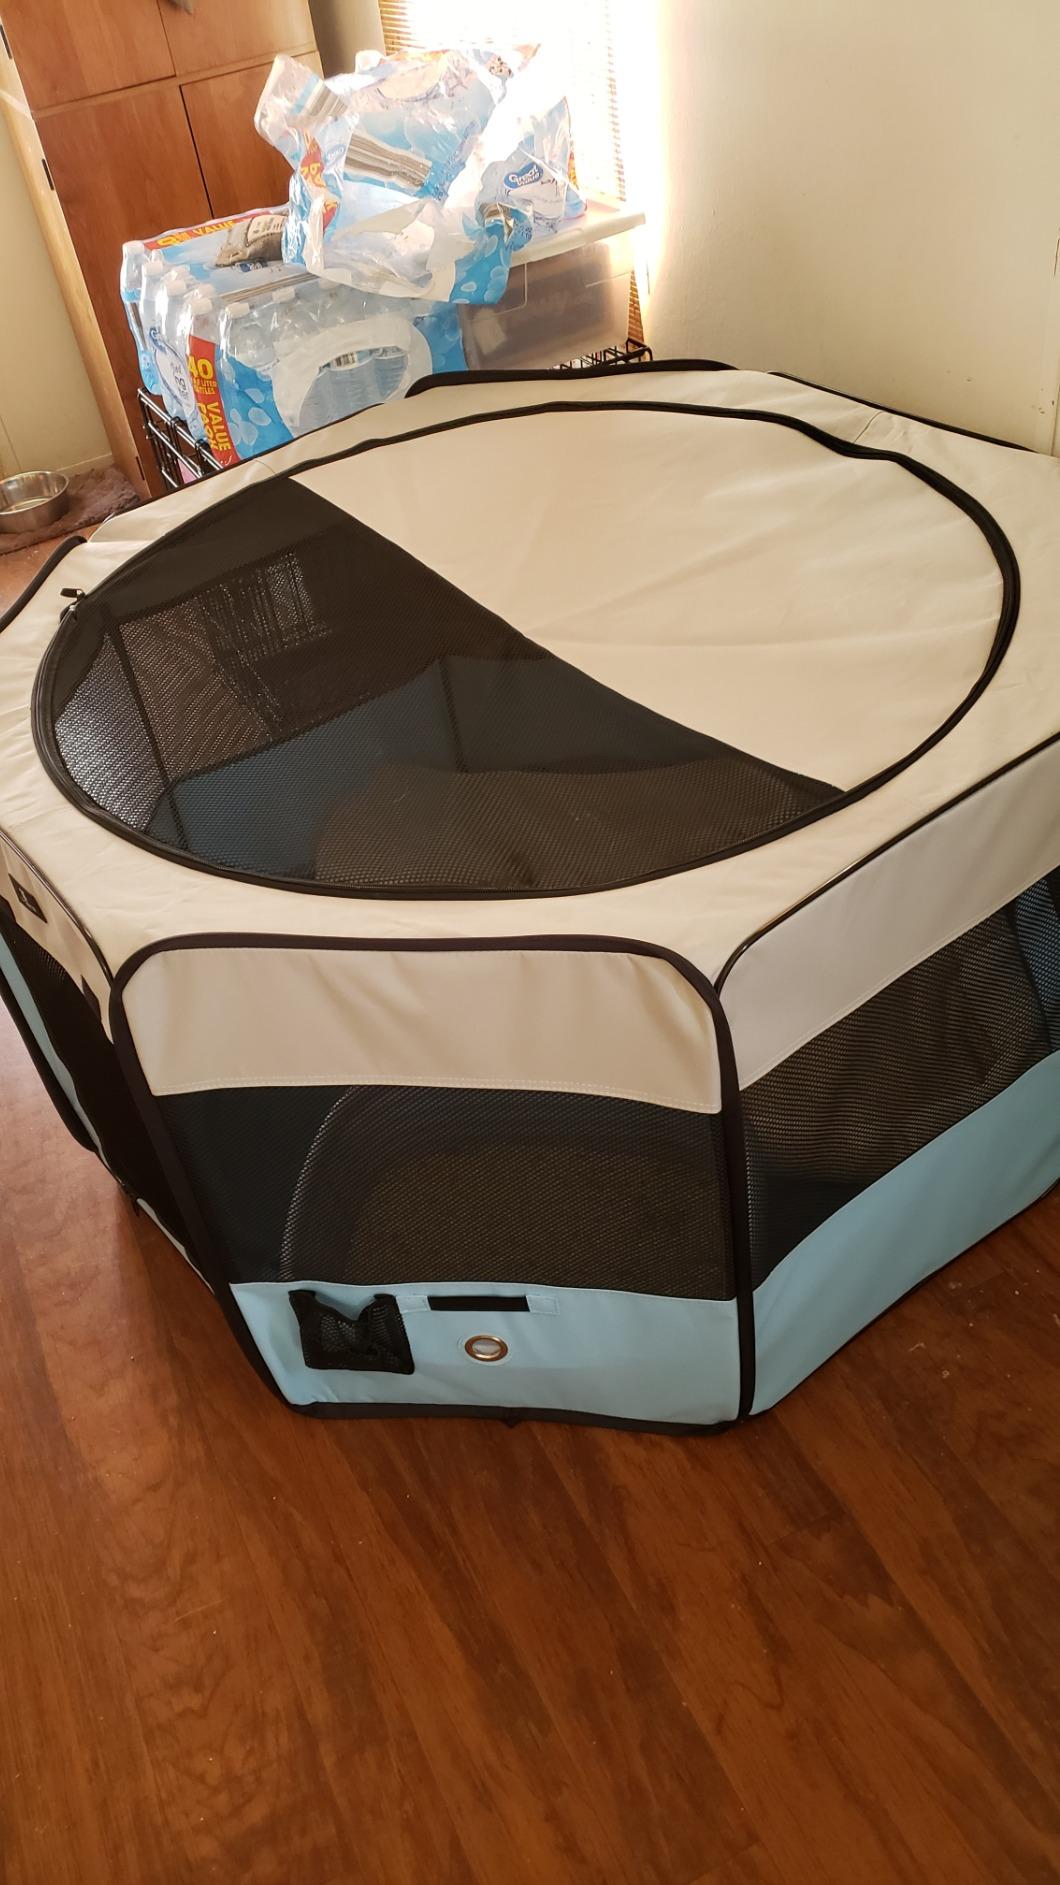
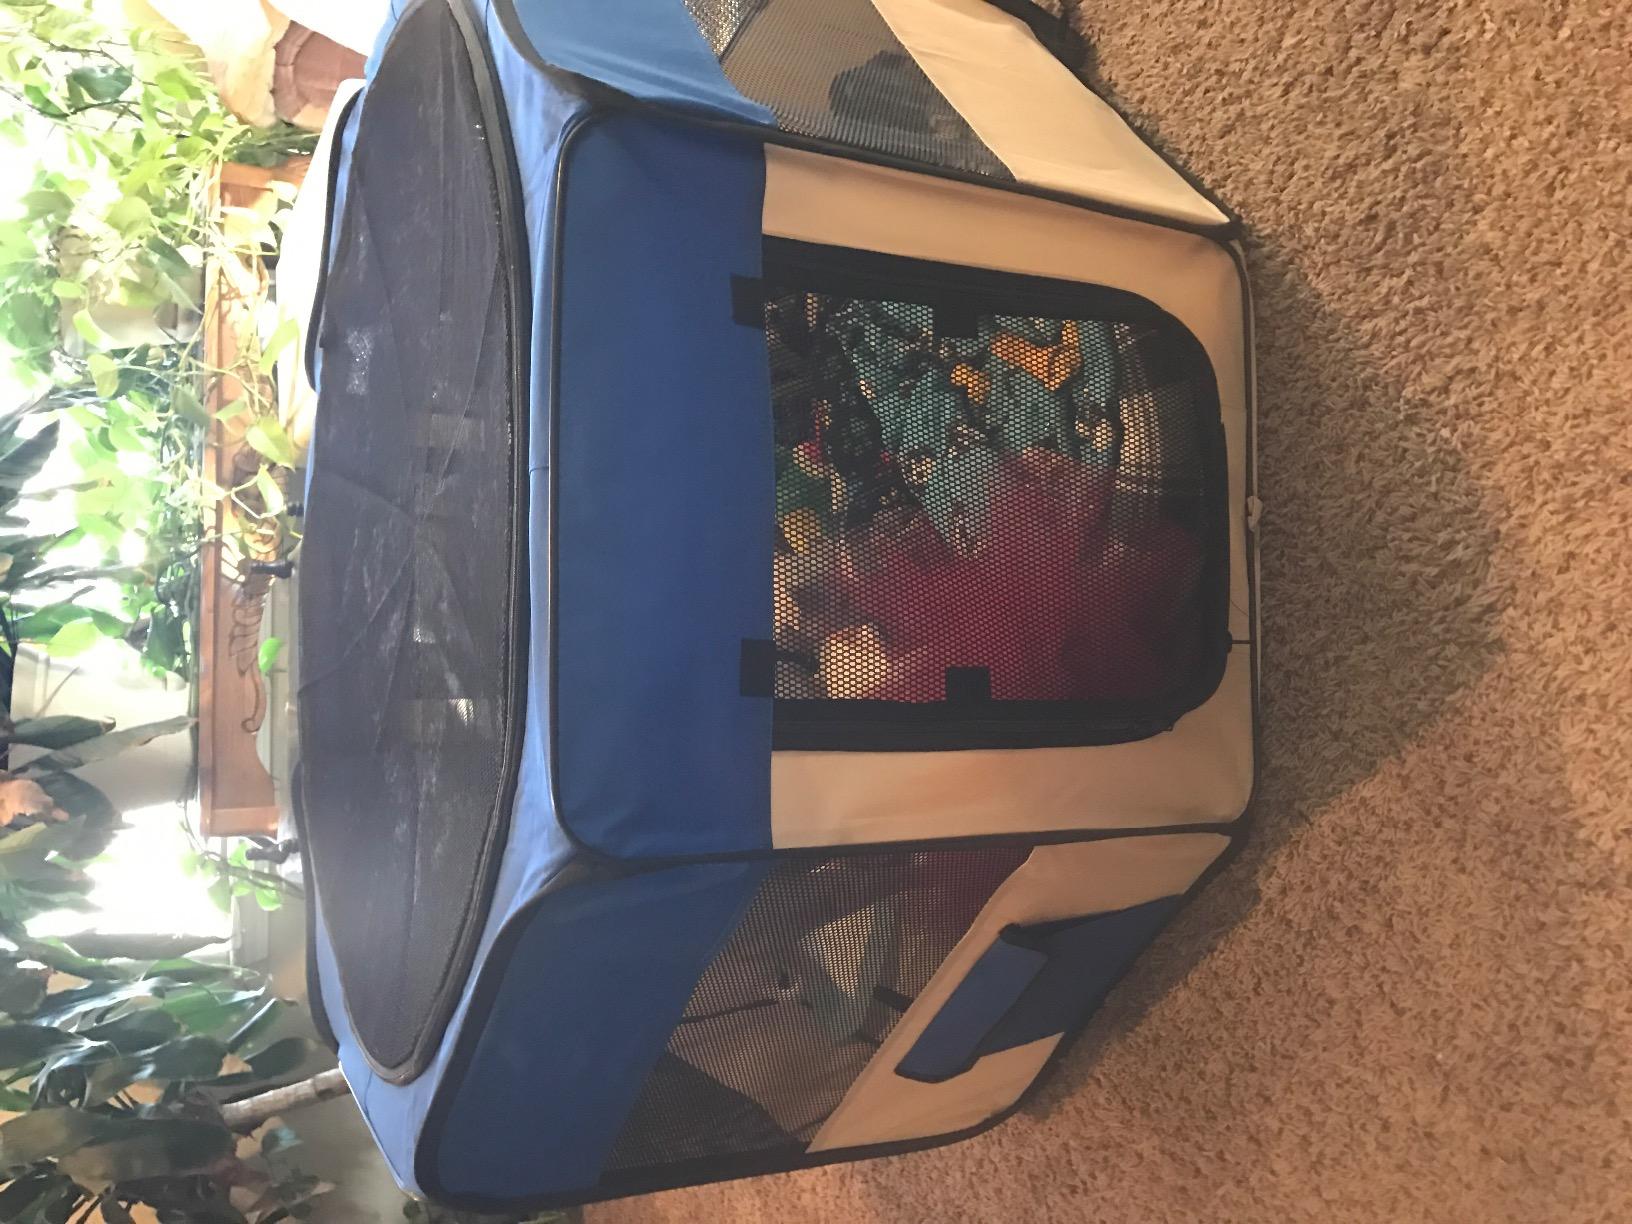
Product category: items_kennel
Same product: no